Dragoman

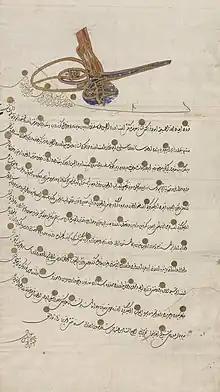
Letter issued by Sultan Ahmed III assigning Nicola Danal Spiro as dragoman to Thomas Funck, Swedish envoyée to the Ottoman court.

In Arabic the word is ترجمان ("tarjumān"), in Turkish "tercüman". Deriving from the Semitic quadriliteral root "t-r-g-m", it appears in Akkadian as "targumannu," in Ge'ez (Classical Ethiopic) as ትርጓም ("t-r-gw-m"), and in Aramaic as "targemana". Hebrew makes a distinction between מתרגם ("metargem")—referring to a translator of written texts—and מתורגמן ("meturgeman") referring to an interpreter of spoken conversation or speeches. The latter is obviously more closely related to the other languages mentioned, though both are derived from the same Semitic root. There has been speculation of a Hittite origin of the term (Salonen, p. 12; Rabin, pp. 134–136).